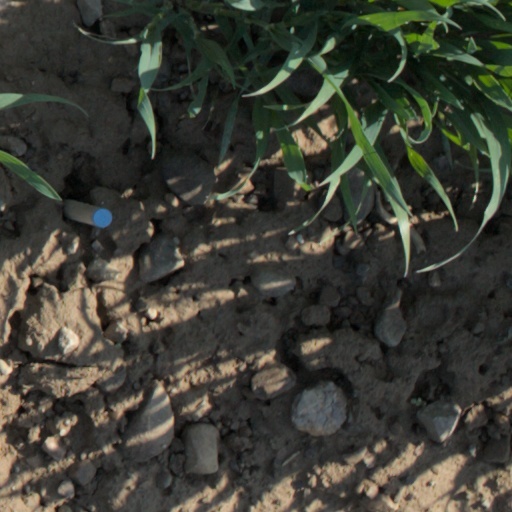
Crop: wheat